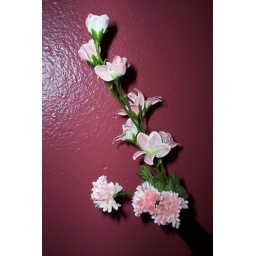
flower in red